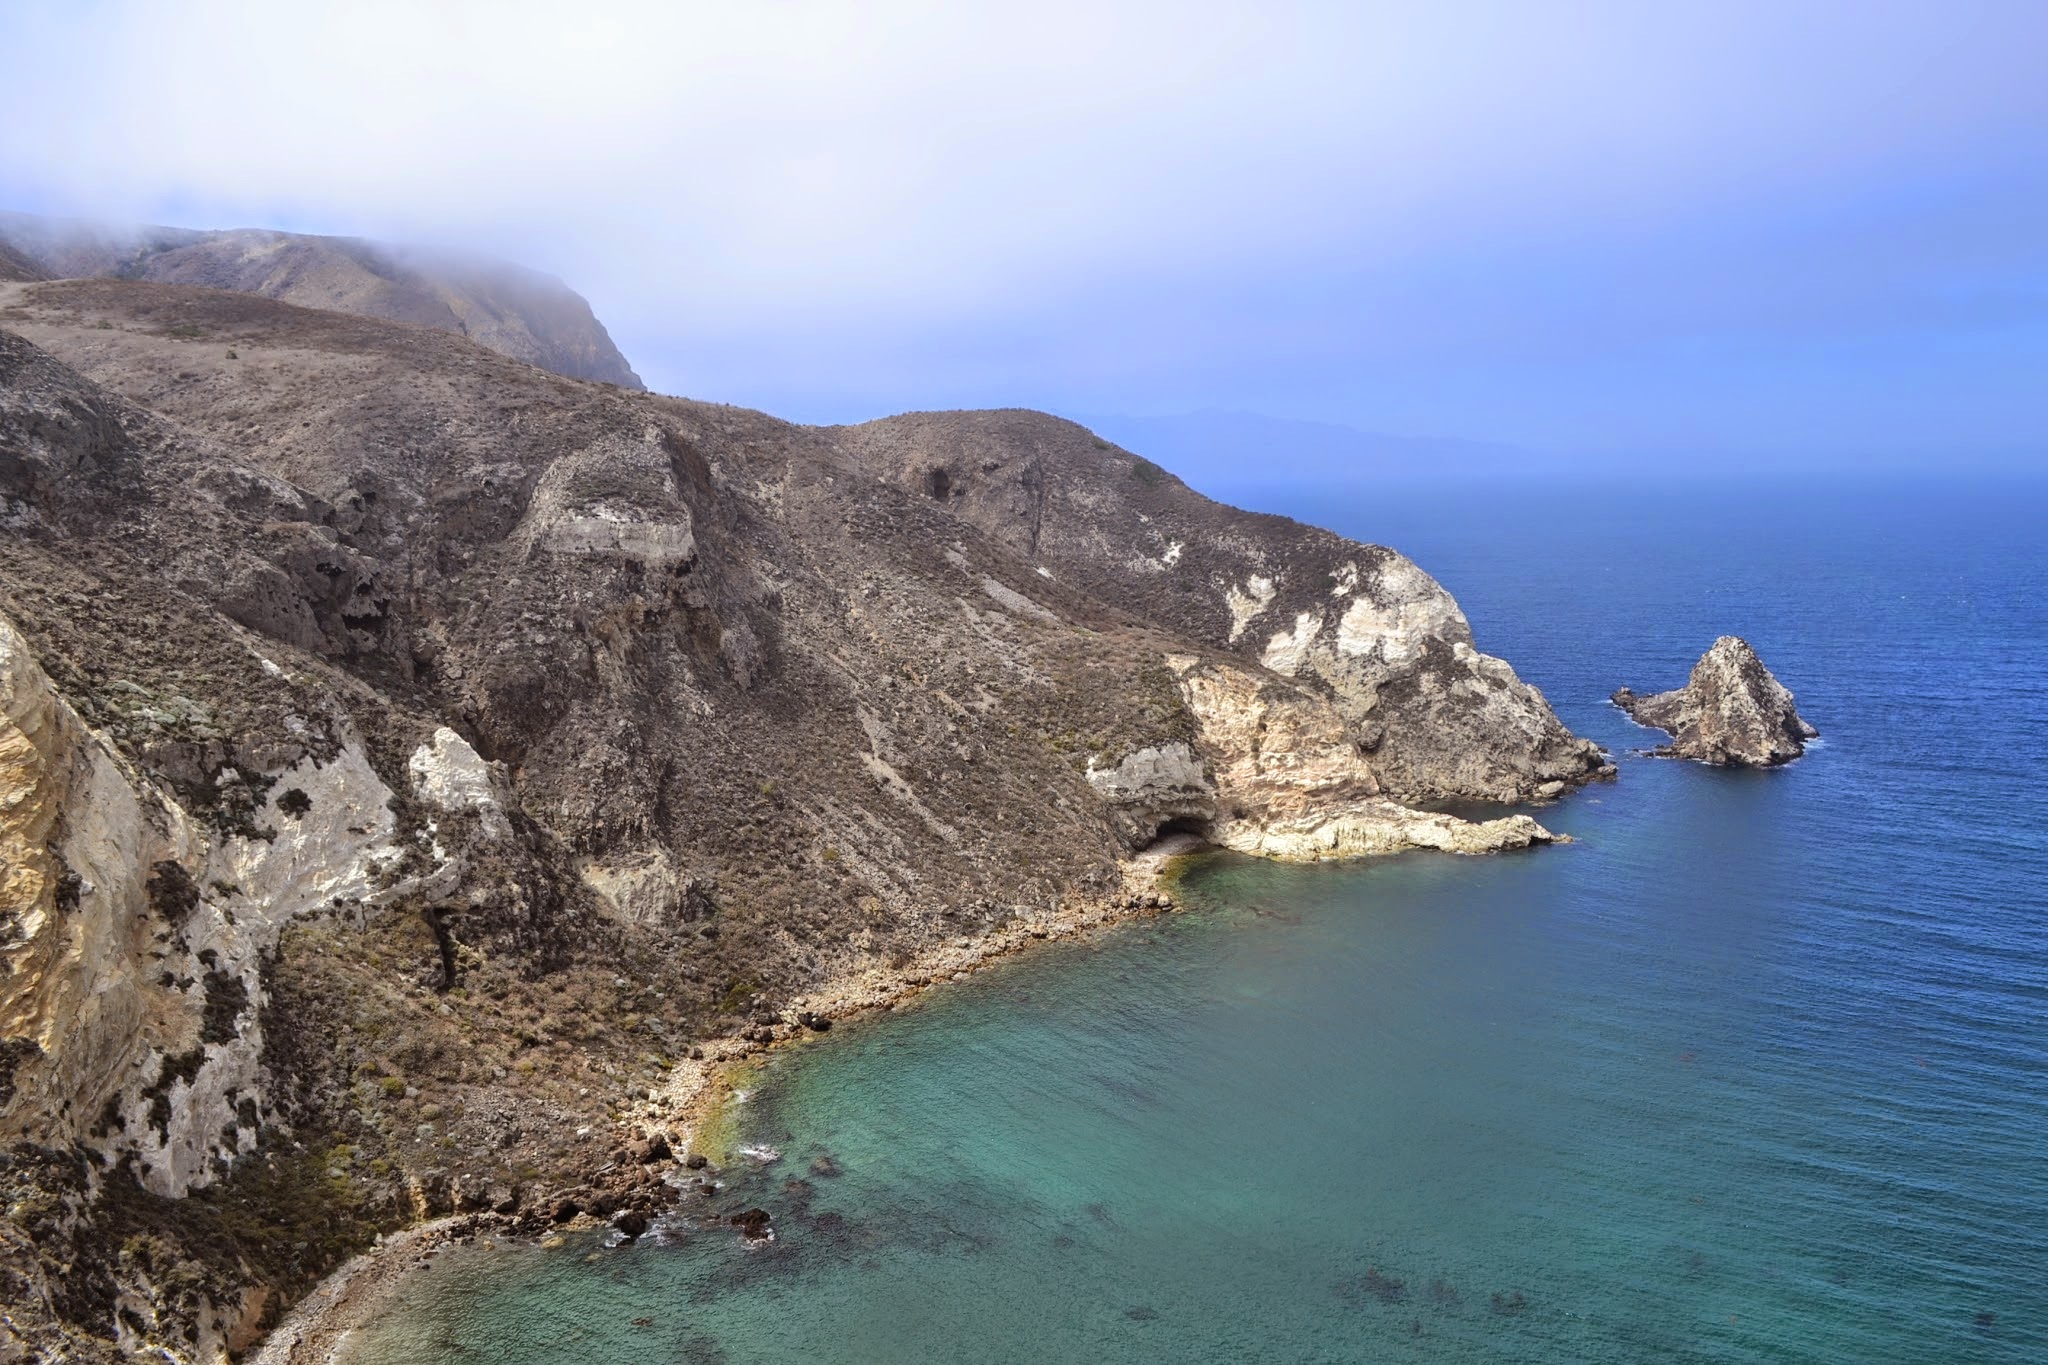
landscape, sea, coast, rock, ocean, mountain, cliff, cove, bay, terrain, geology, cape, islet, landform, geographical feature